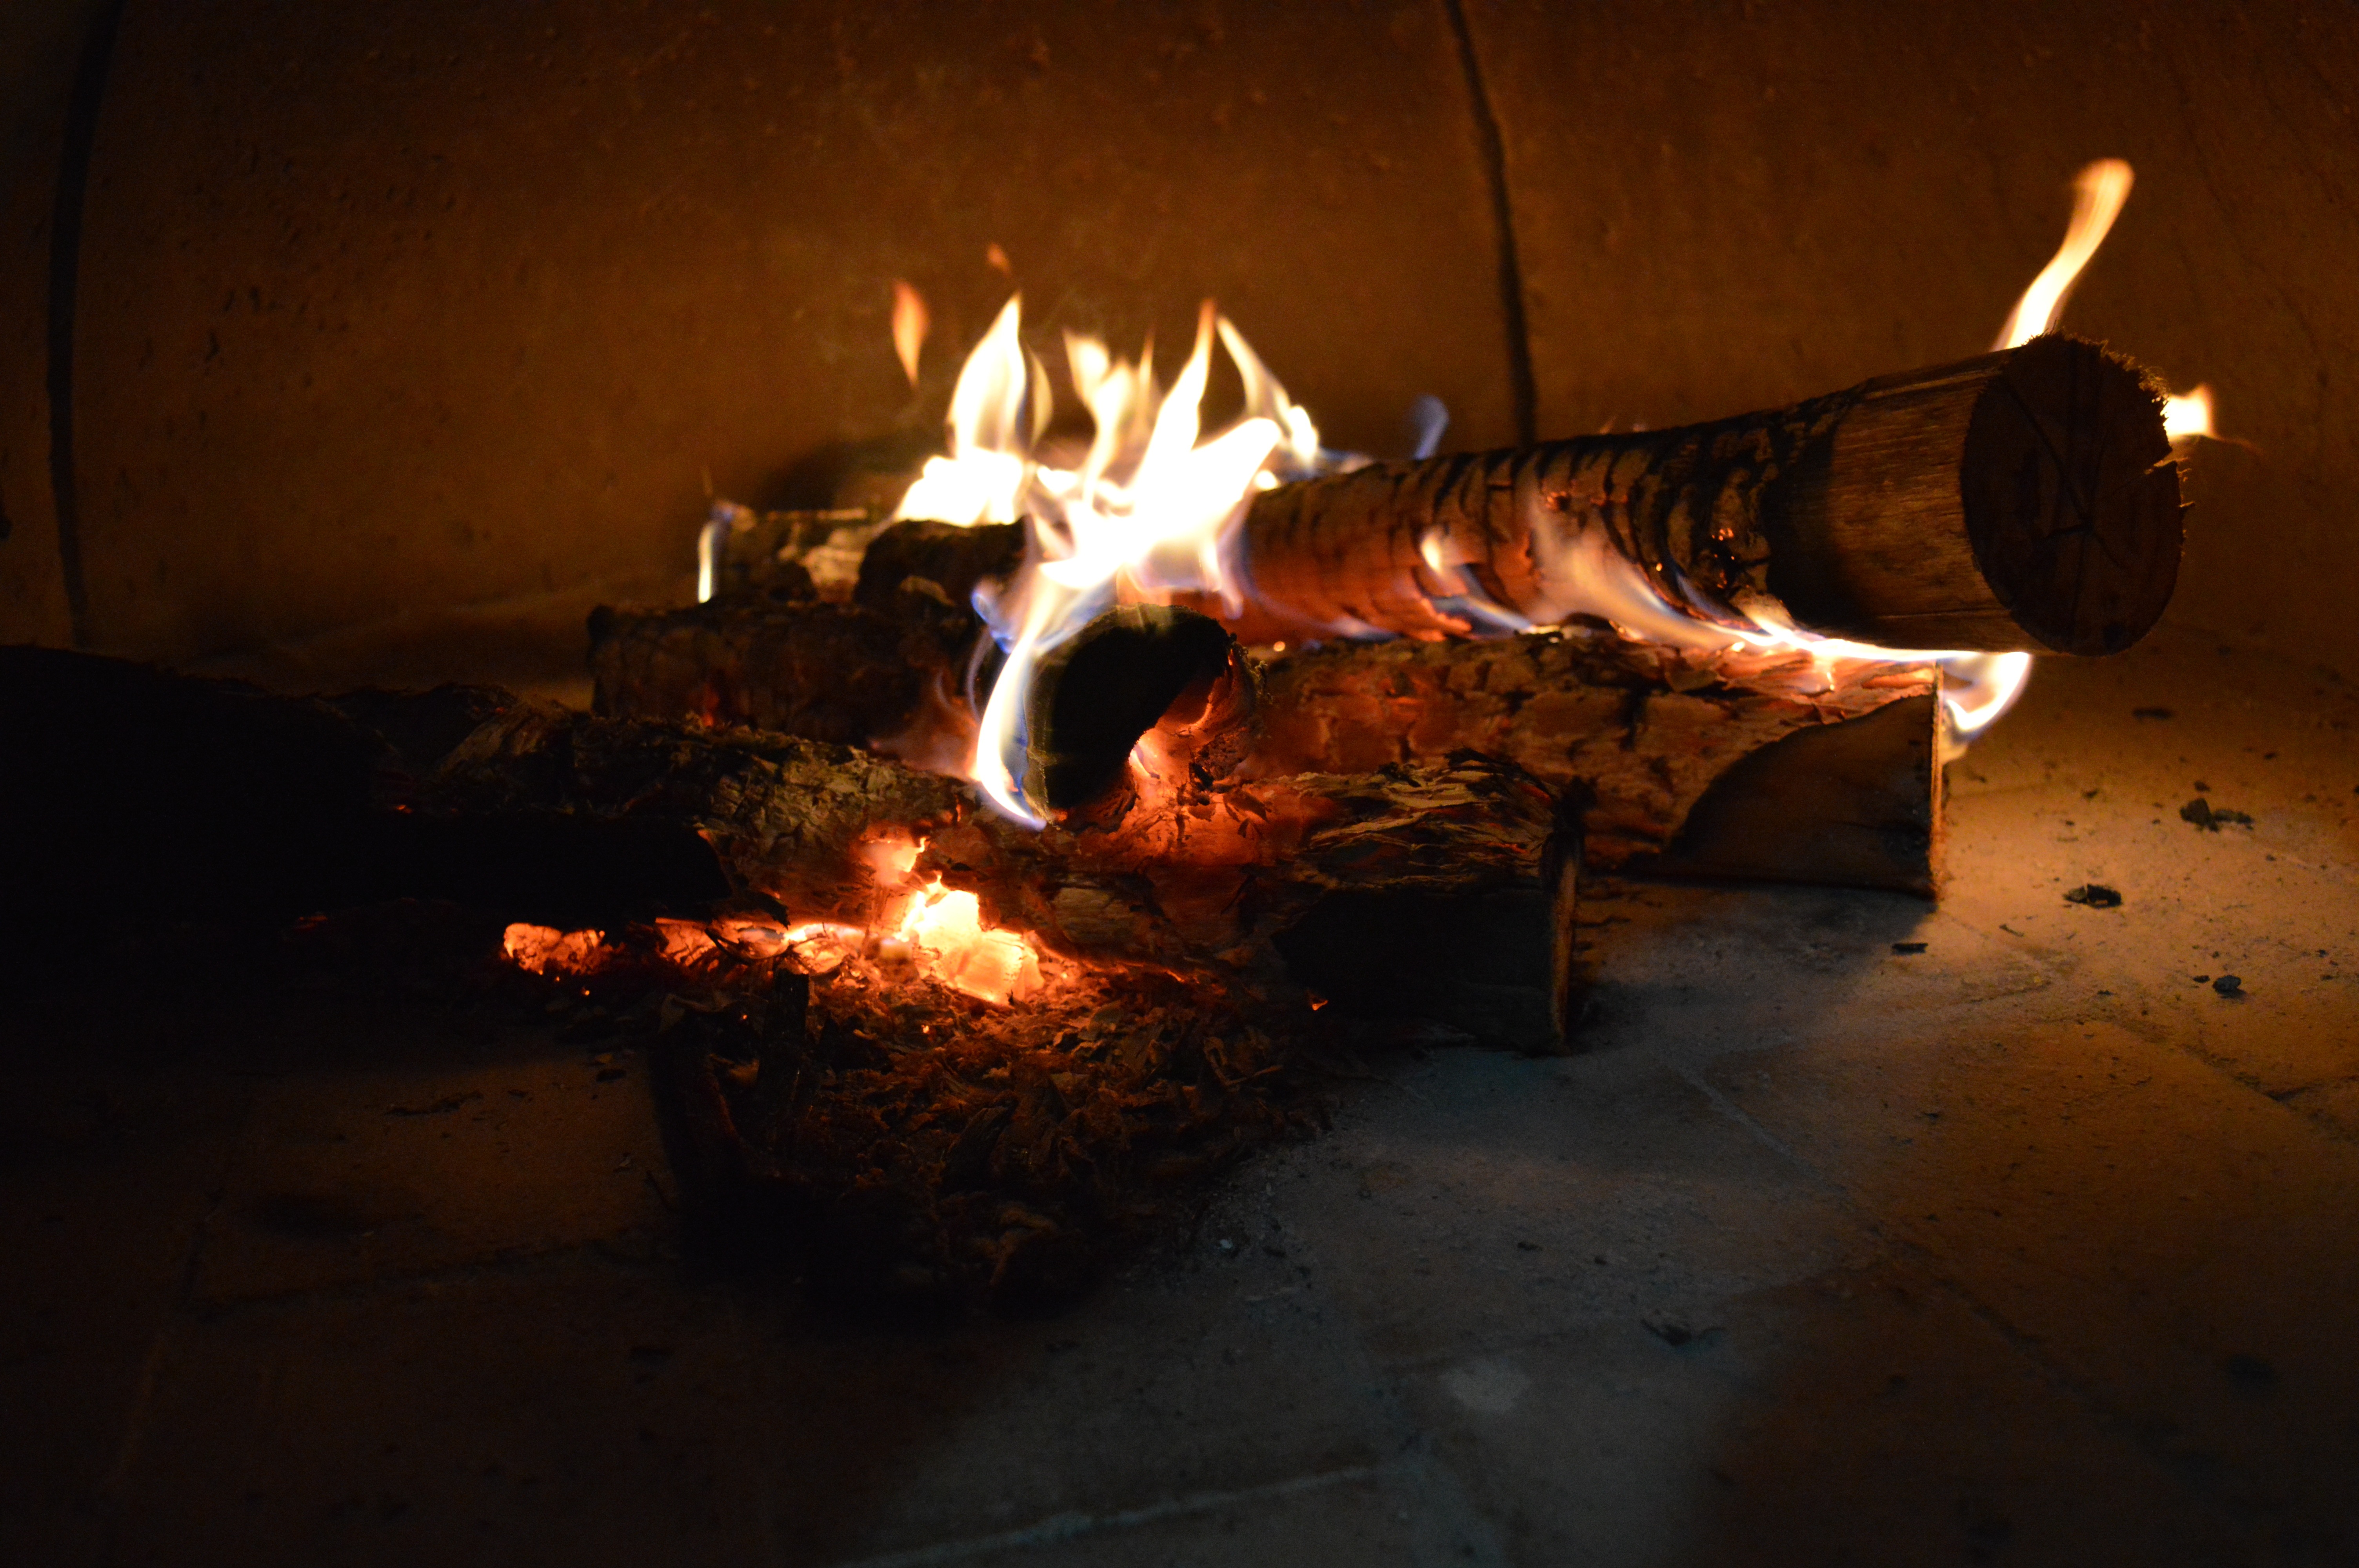
wood, flame, fire, darkness, firewood, campfire, bonfire, coal, screenshot, wood stove, wood burning stove